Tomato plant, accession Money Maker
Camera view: horizontal (90 deg, fisheye); turntable rotation: 300 degrees
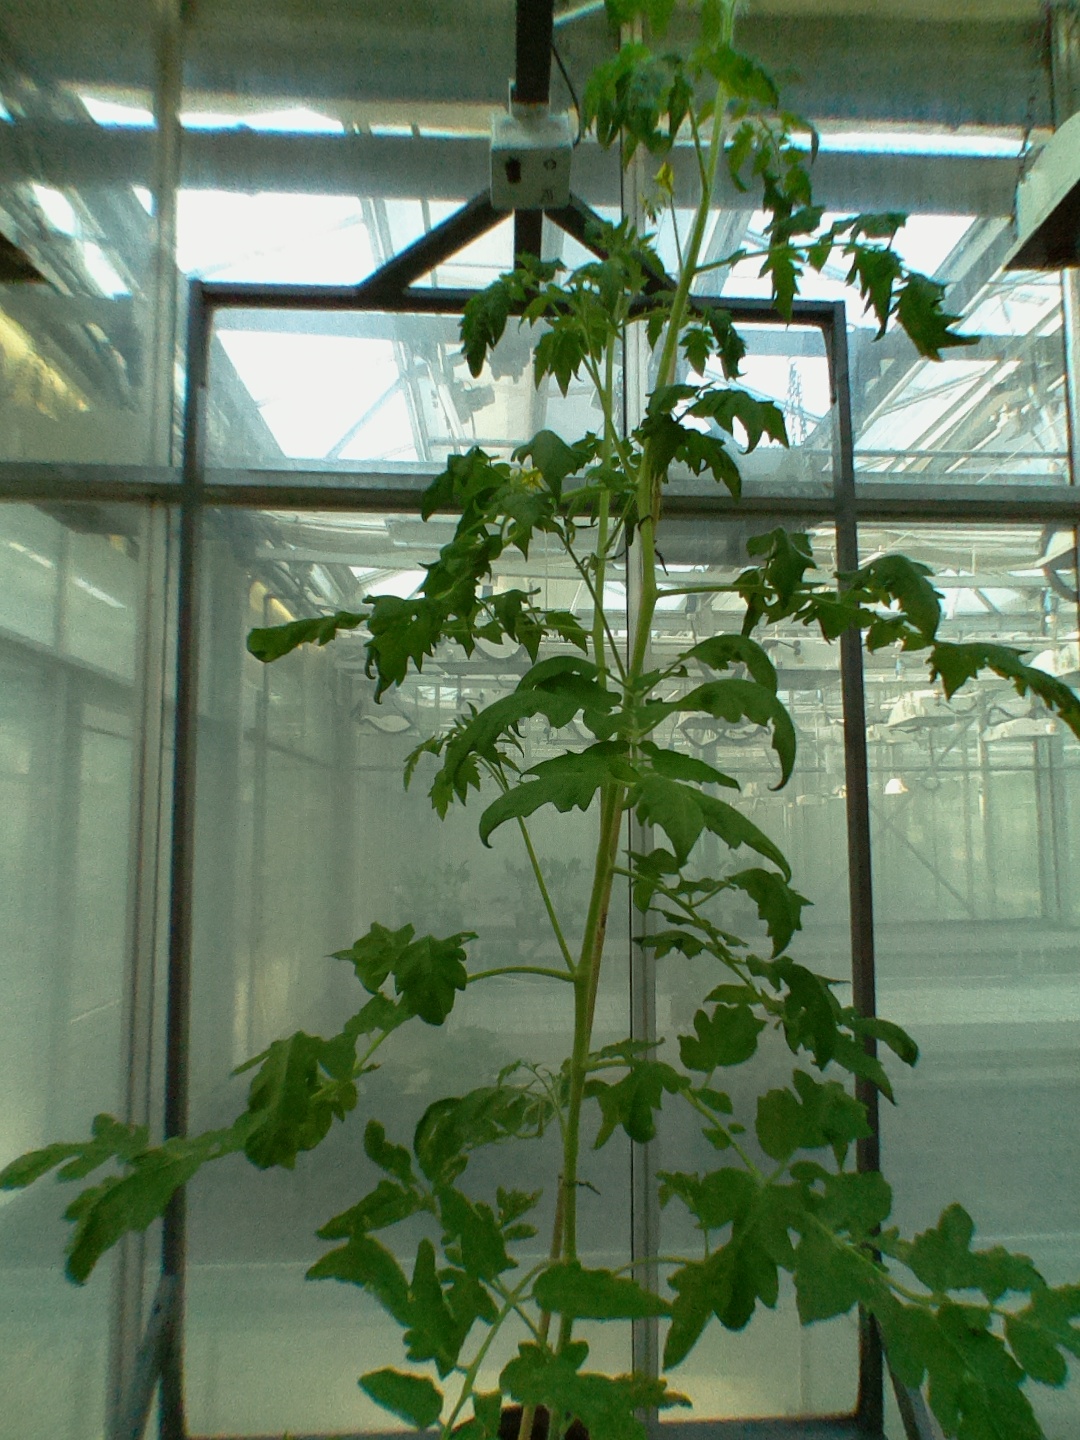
BBCH growth stage 70: Fruits at the main stem or branches visibles